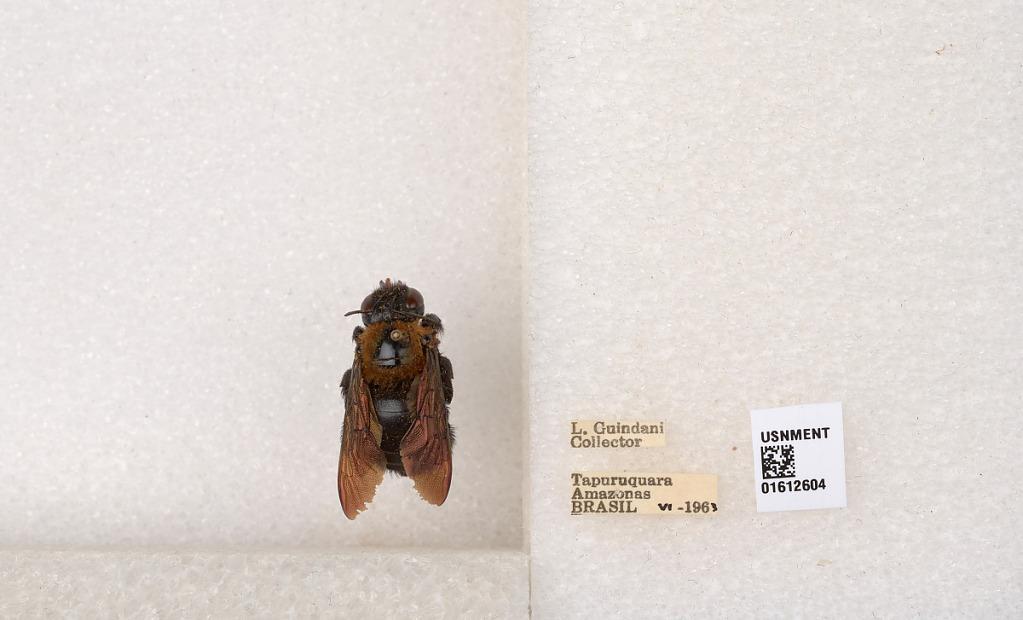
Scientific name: Xylocopa (Neoxylocopa) aurulenta (Fabricius)
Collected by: L. Guindani
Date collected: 1963-6-1
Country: Brazil
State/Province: Amazonas
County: Santa Isabel do Rio Negro
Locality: Tapuruquara
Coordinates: -0.41389, -65.0192